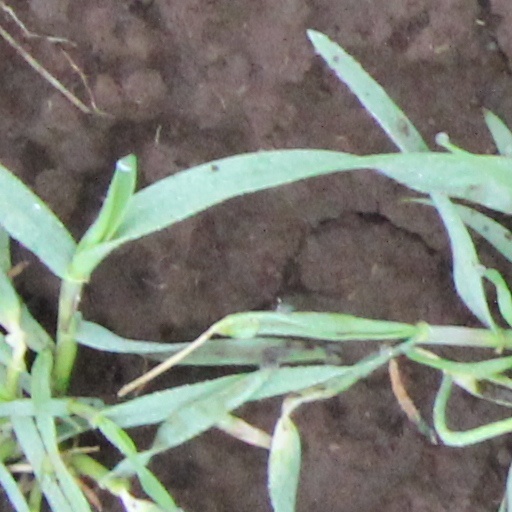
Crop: wheat